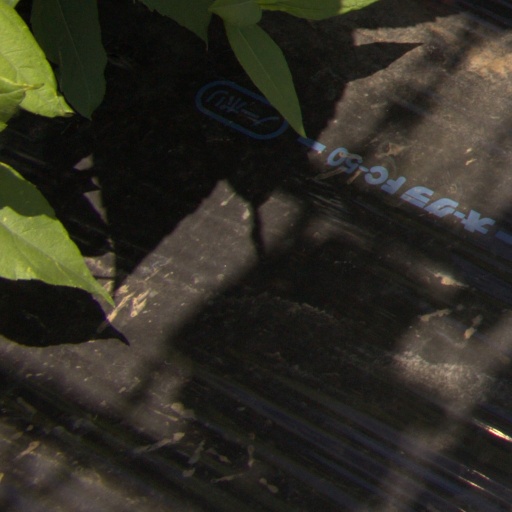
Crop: Jerusalem artichoke